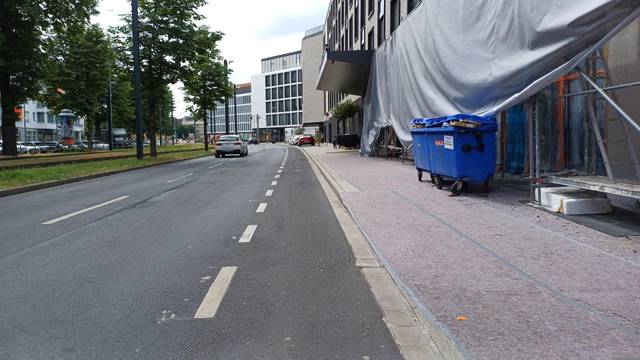
Region: Germany
Coordinates: 51.234, 6.744